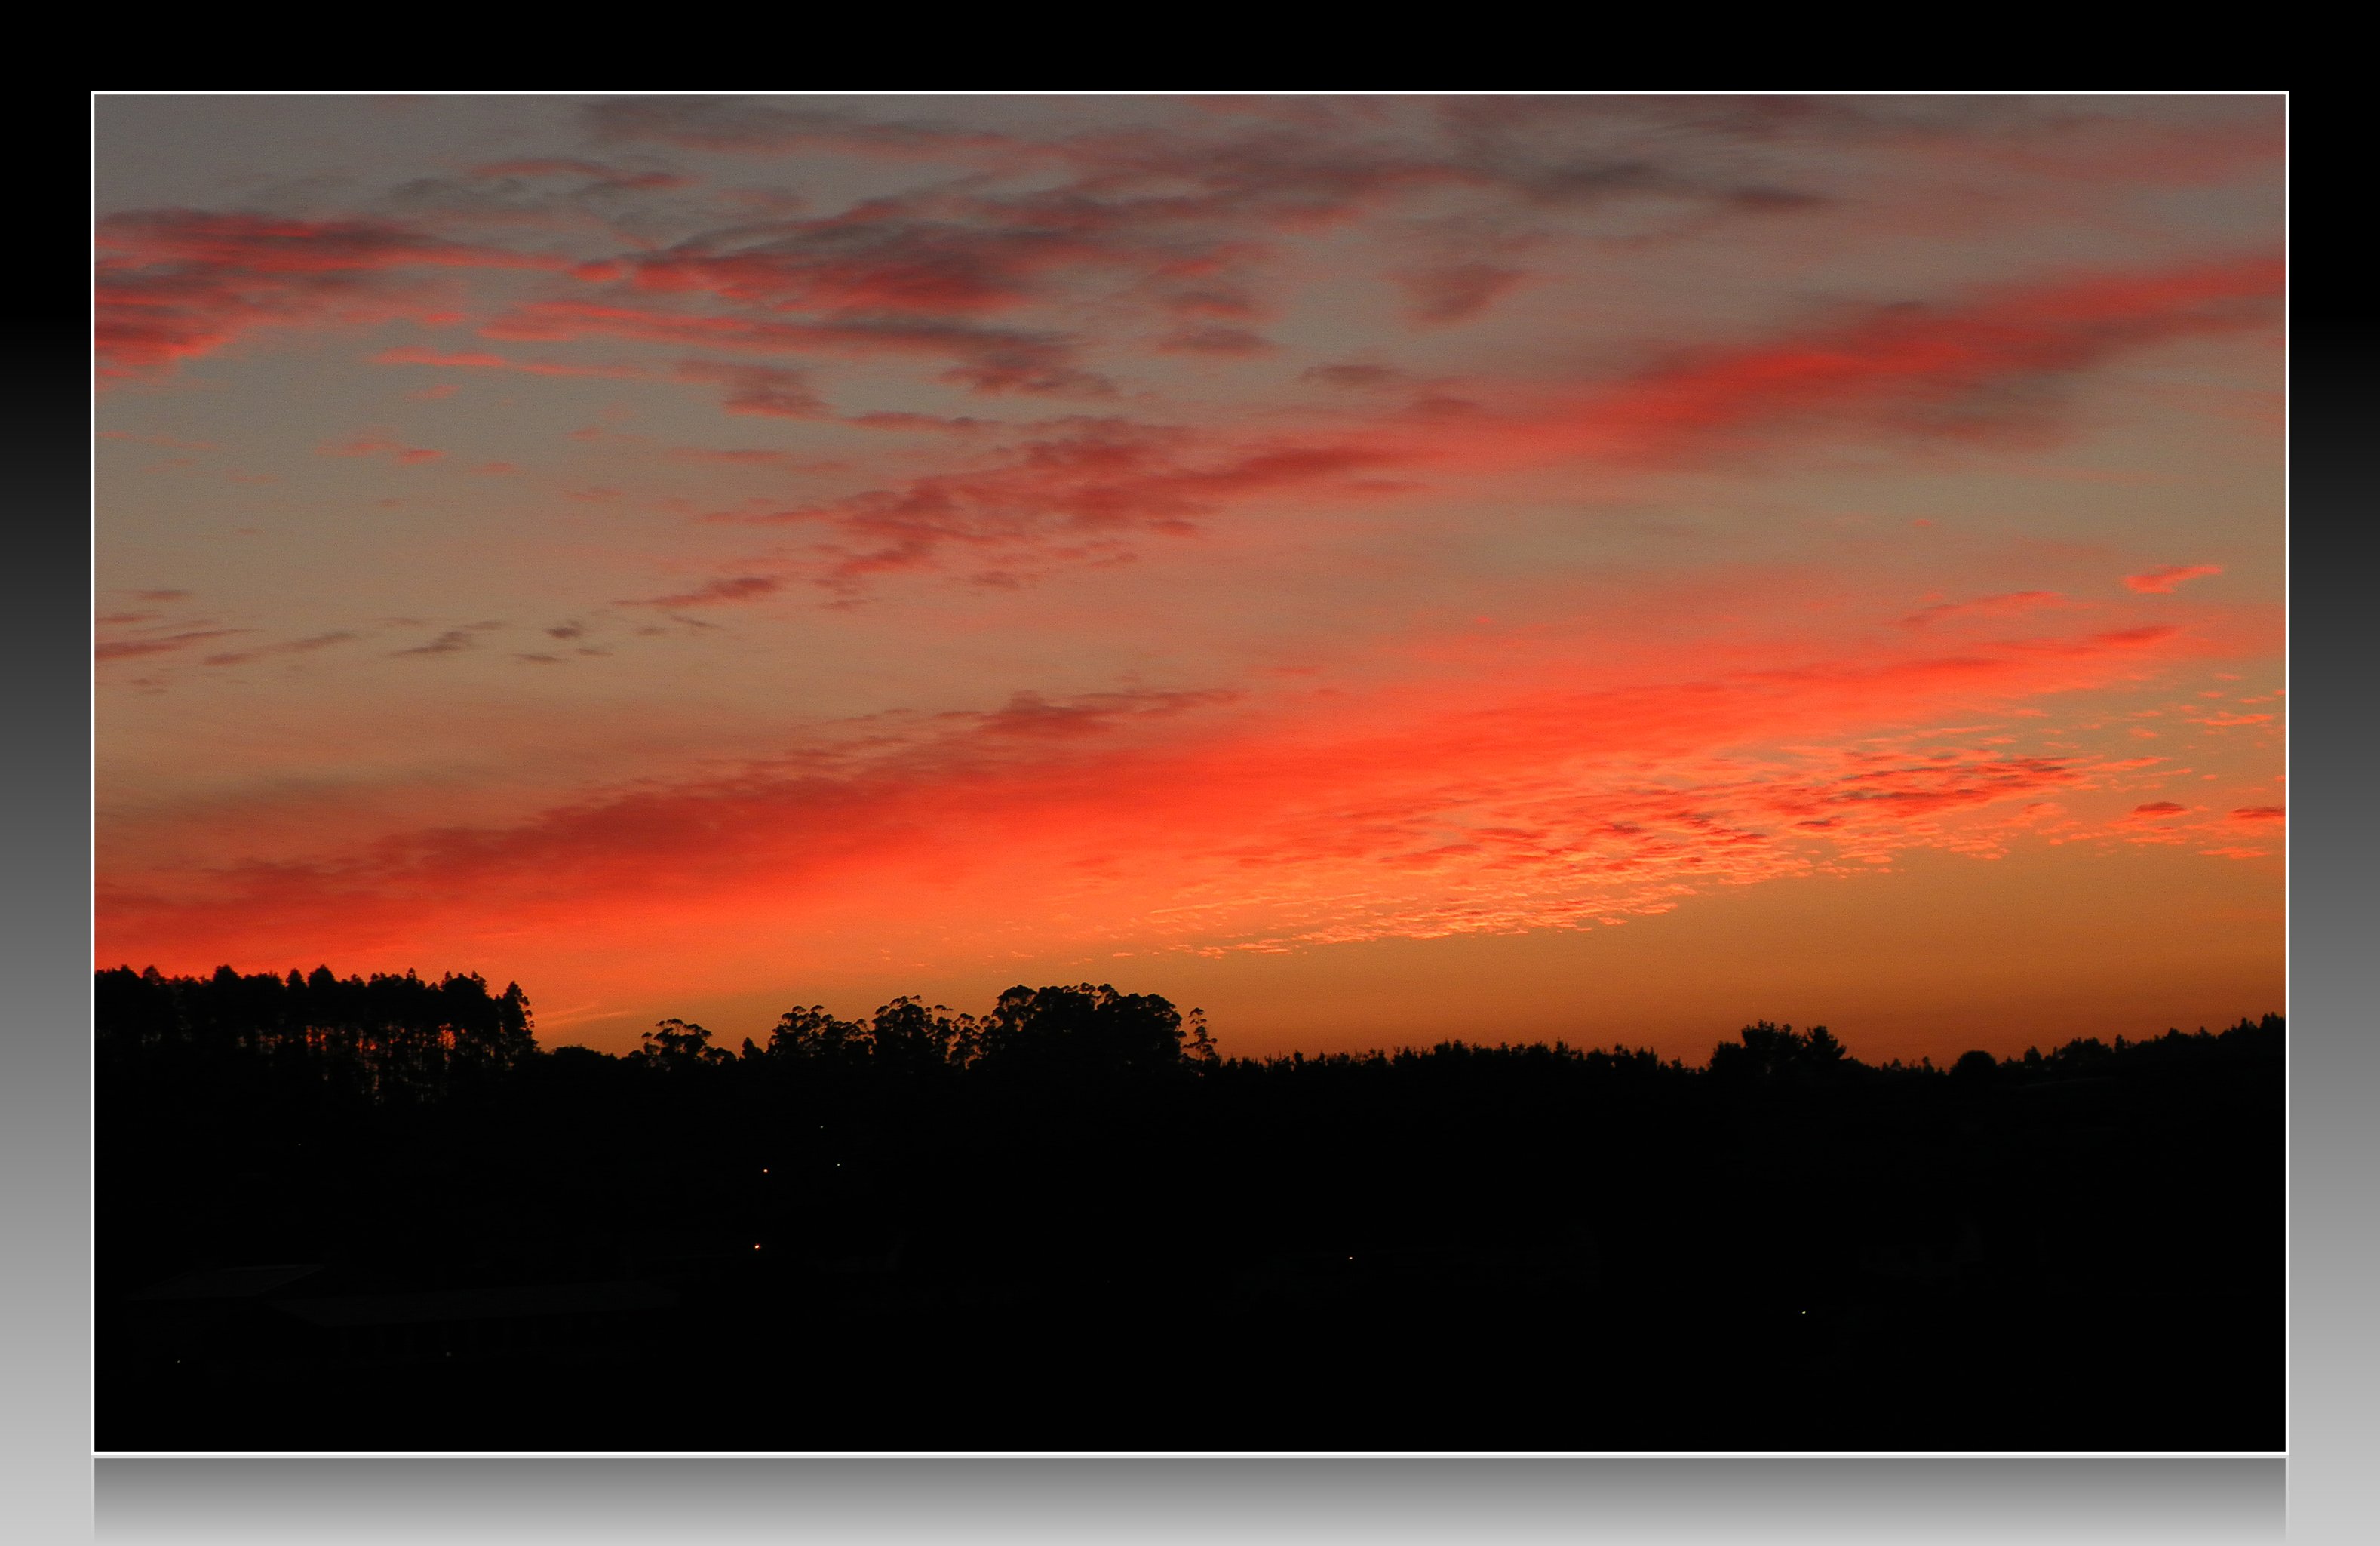
horizon, cloud, sky, sunrise, sunset, morning, dawn, atmosphere, dusk, evening, samsungwb5500, afterglow, puestadesolsunsetggl1, red sky at morning